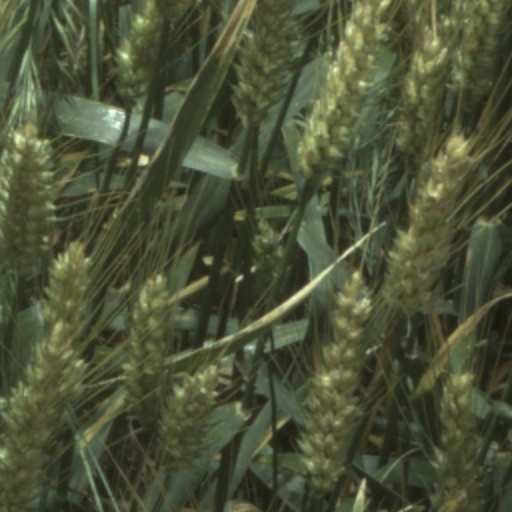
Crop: wheat